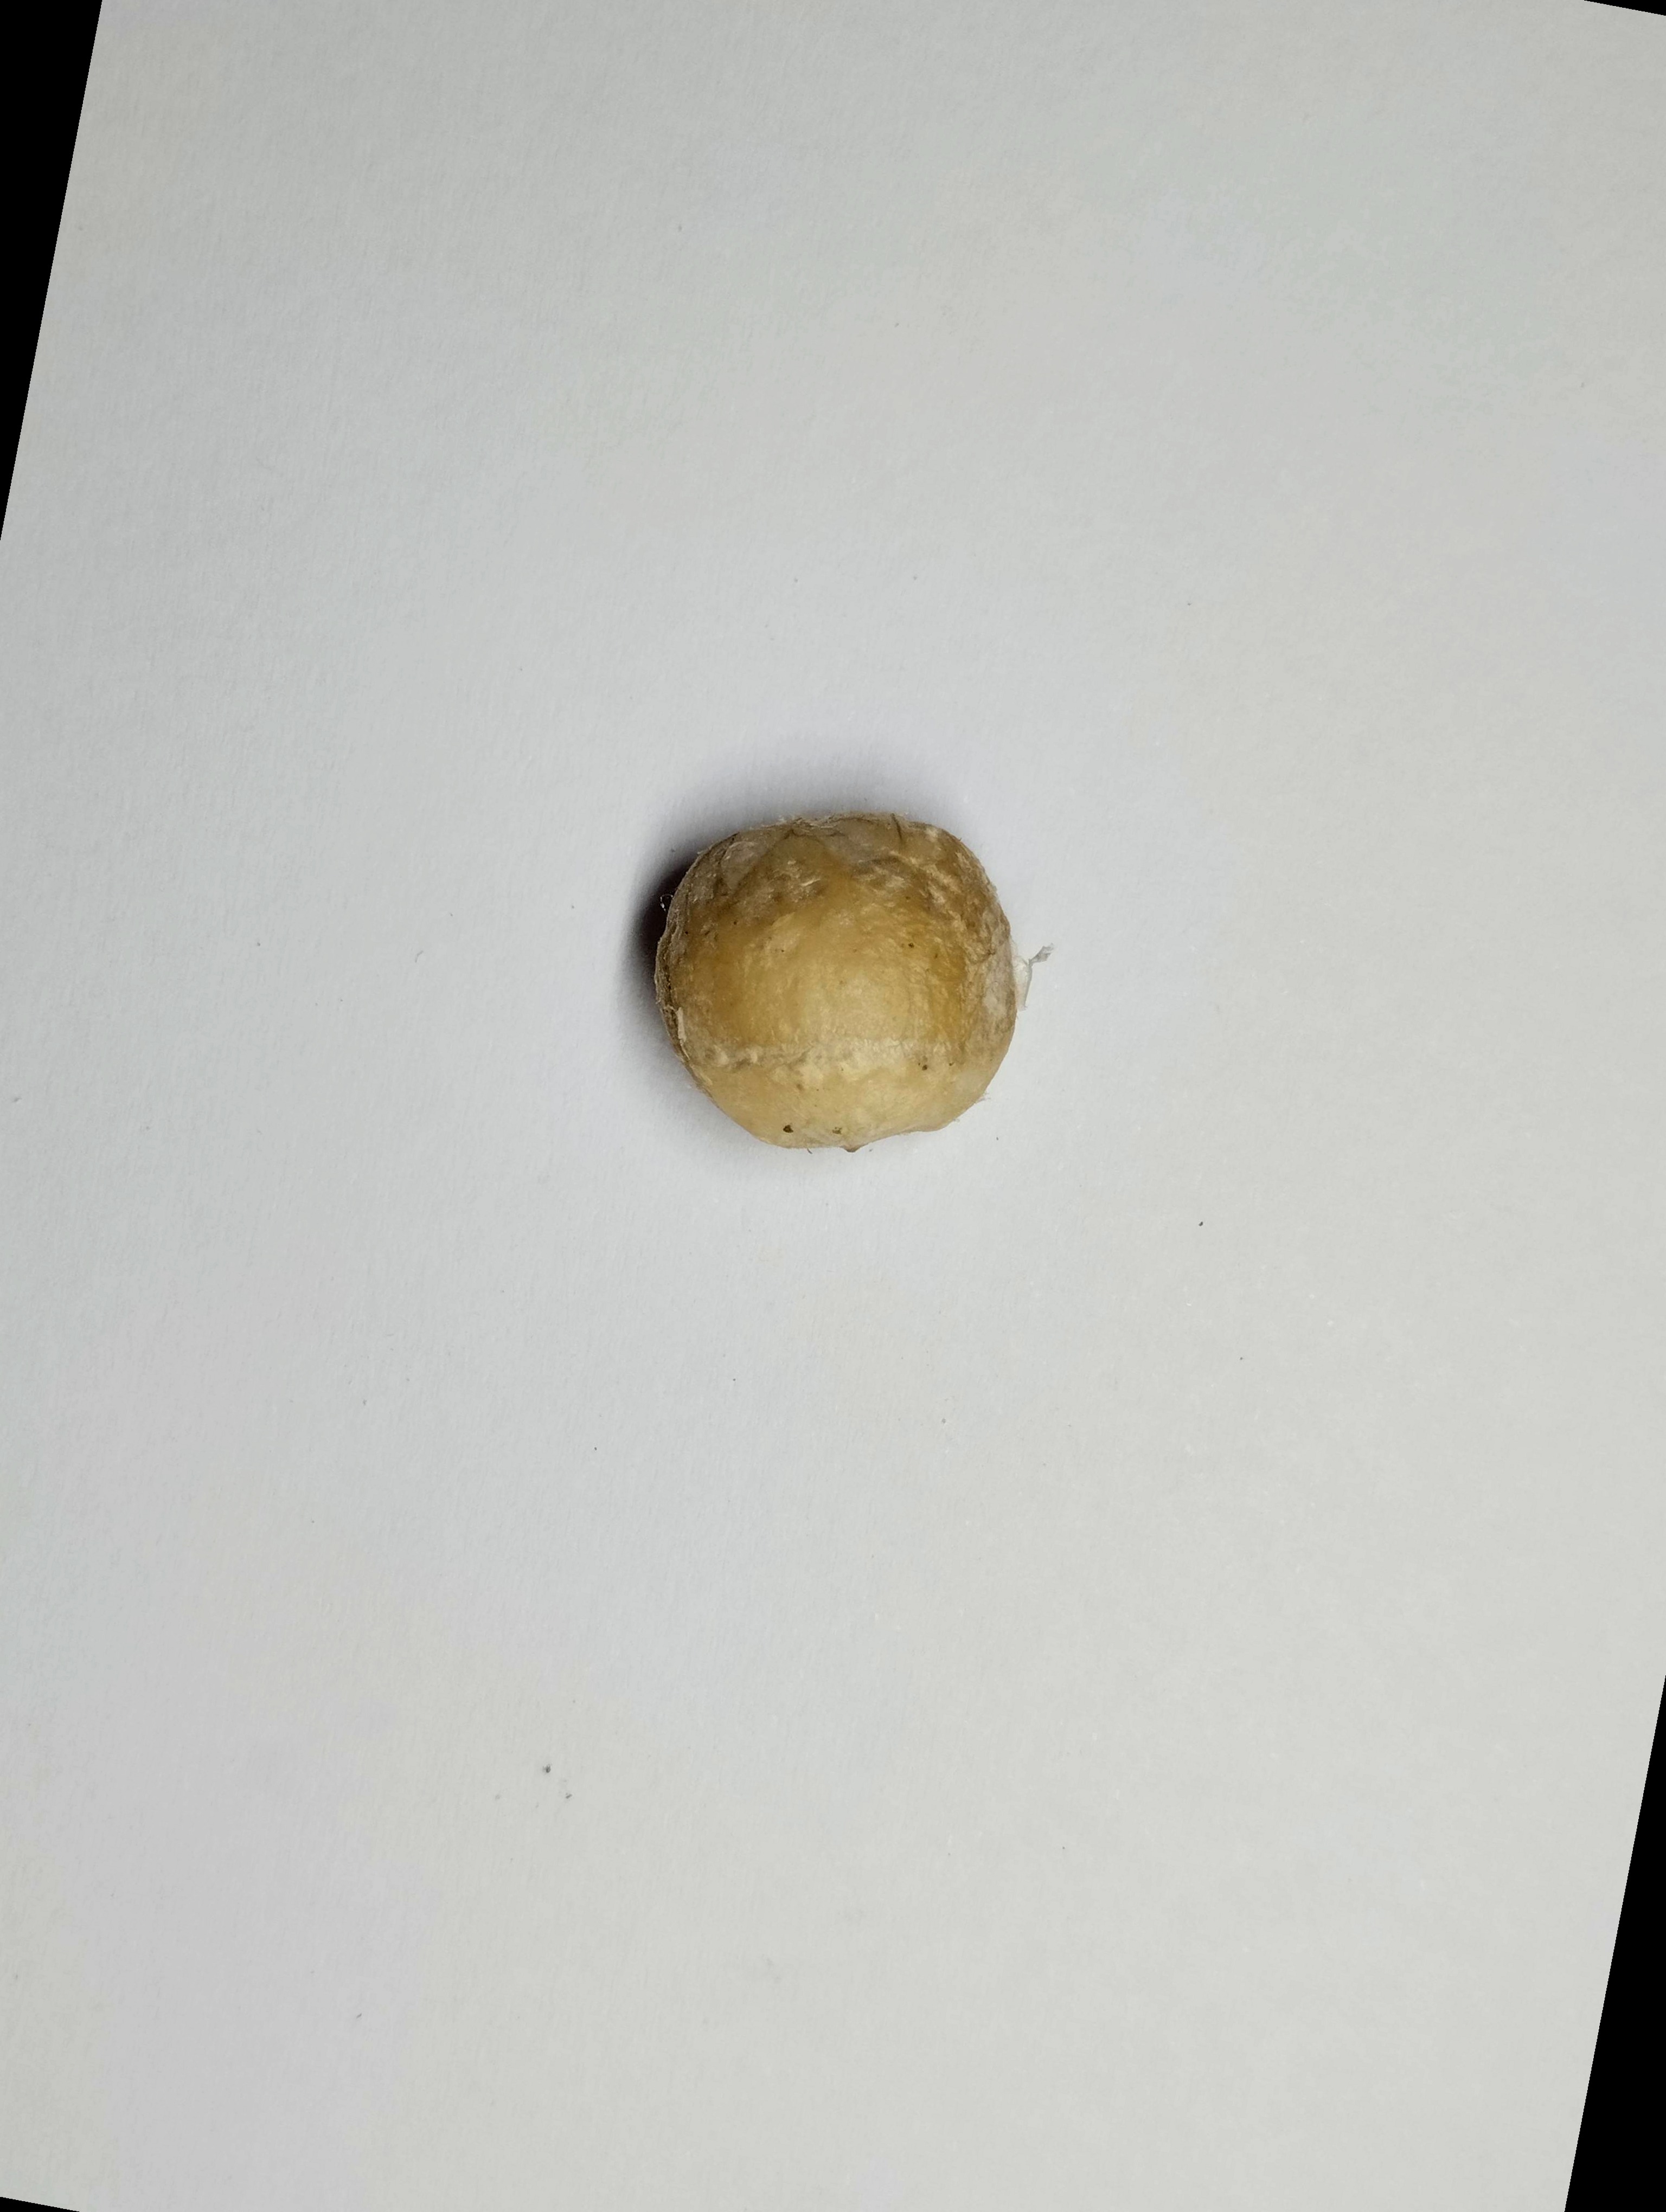
Label: bagus (good seed)